The World's End, Camden

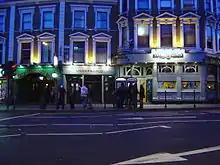
The World's End in the evening, located next door to the Underworld Club

The World's End is a pub and music venue at 174 Camden High Street in Camden Town, London, England, just south of Camden Town tube station with an additional branch at Finsbury Park, 23 Stroud Green Rd, London. It is a long established business, formerly known as Mother Red Cap or Mother Damnable's.